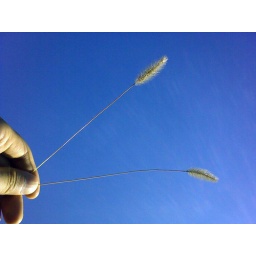
blue sky taken by my blue sky taken by my Nokia E71. Beijing autumn and blue sky